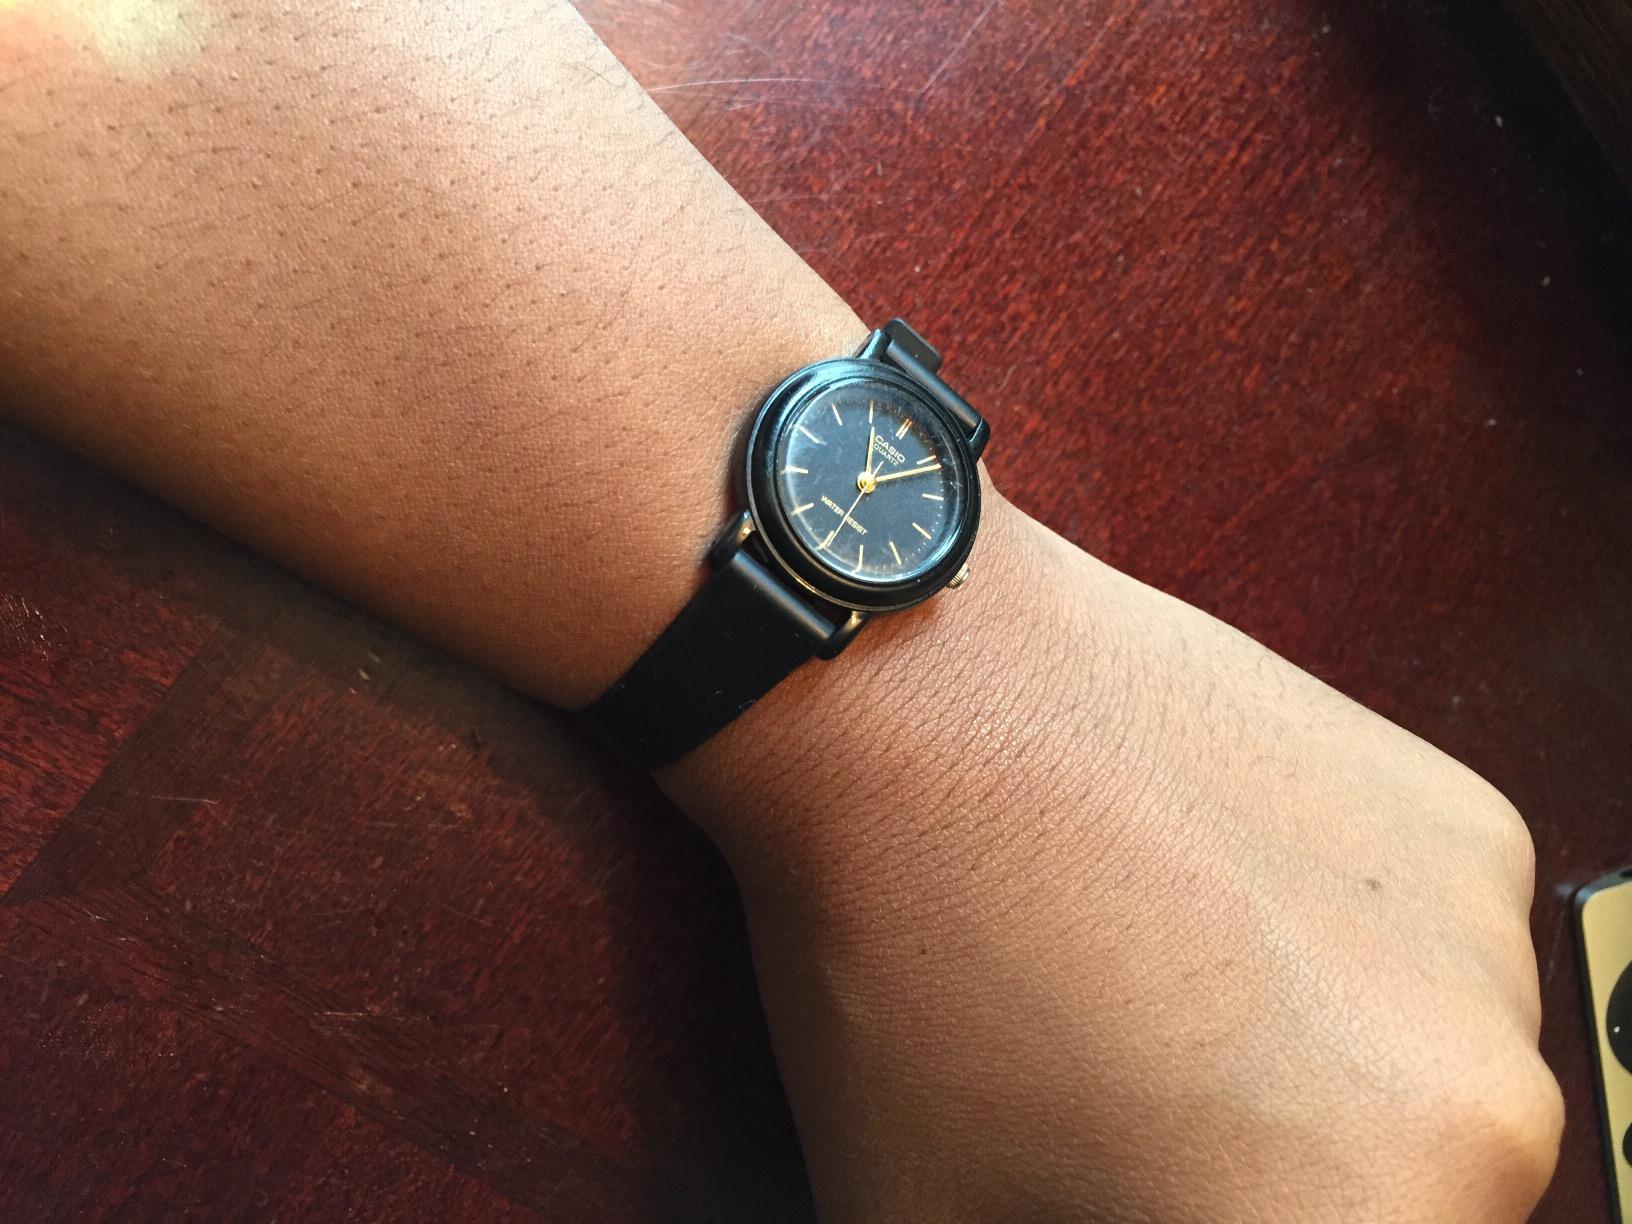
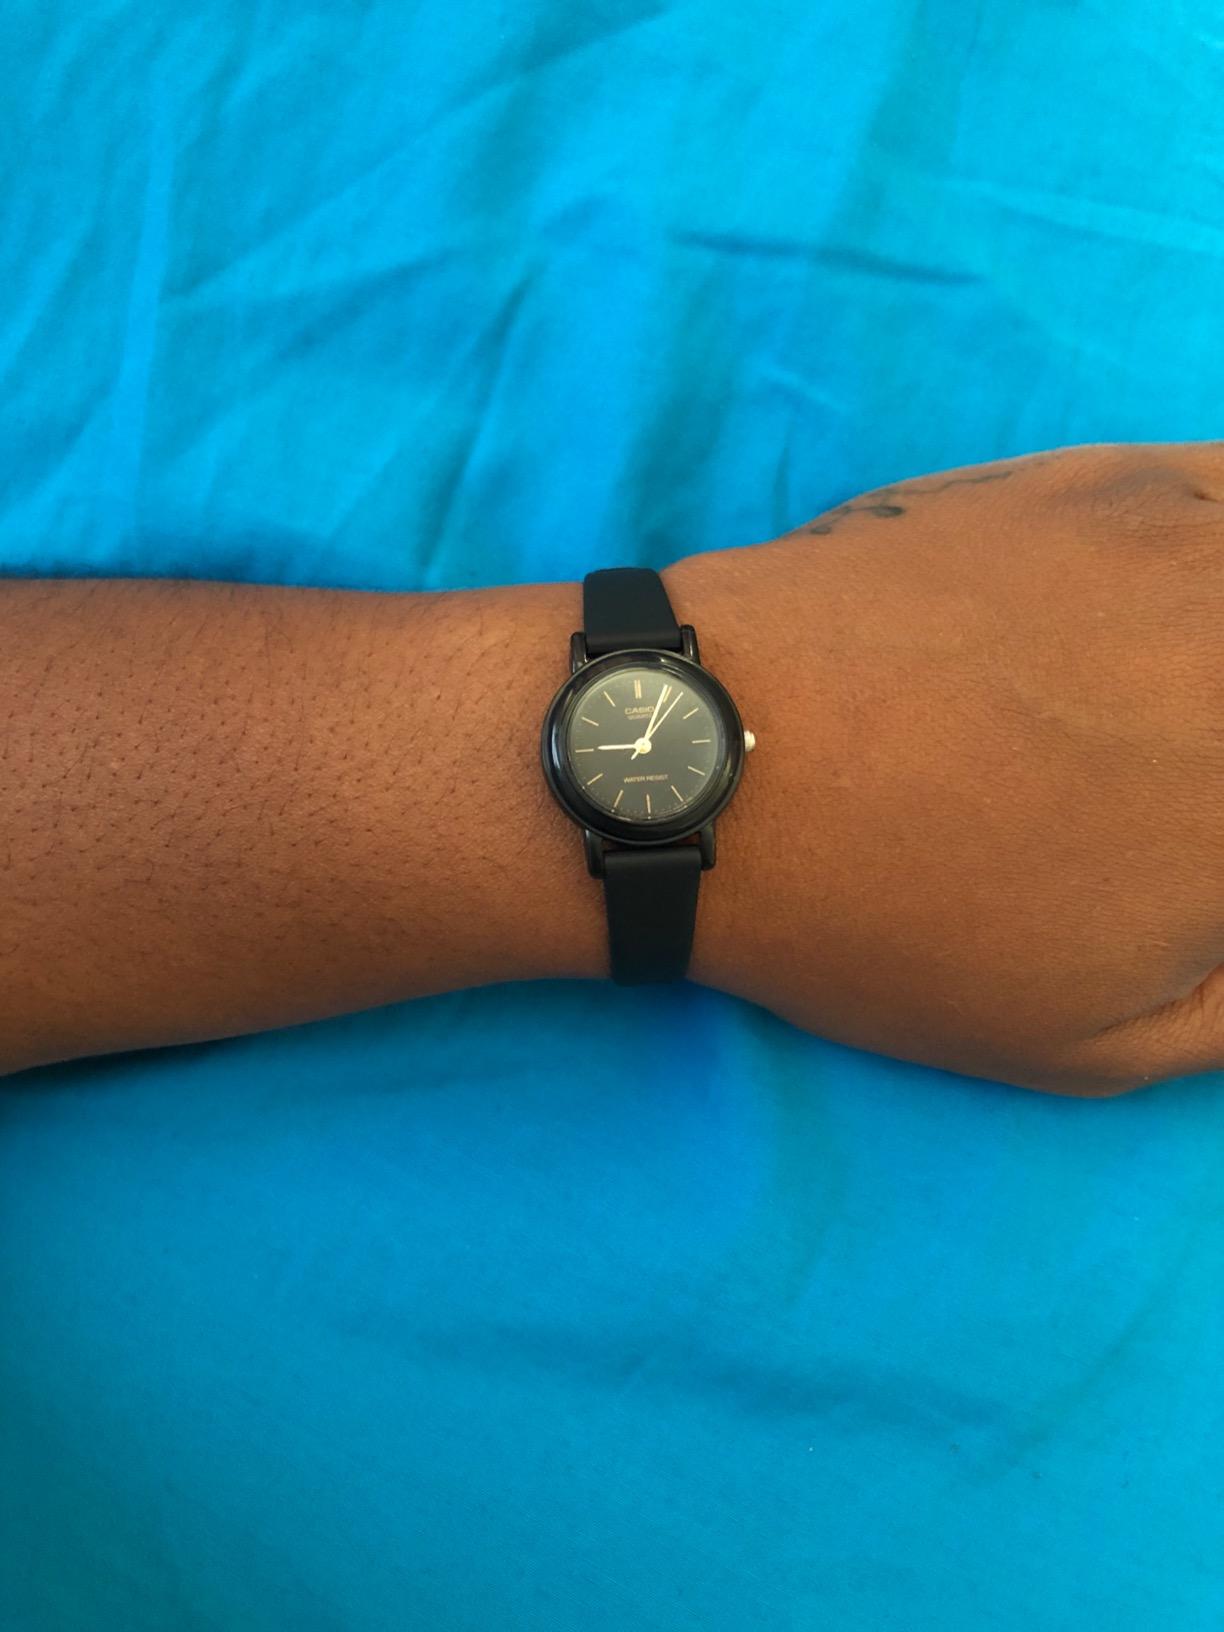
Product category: accessories_watch
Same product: yes